Western Suburbs Magpies

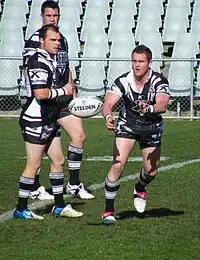
Wests in action in 2008

The Western Suburbs Magpies home matches are played at Lidcombe Oval, Lidcombe and their training facilities are near by.